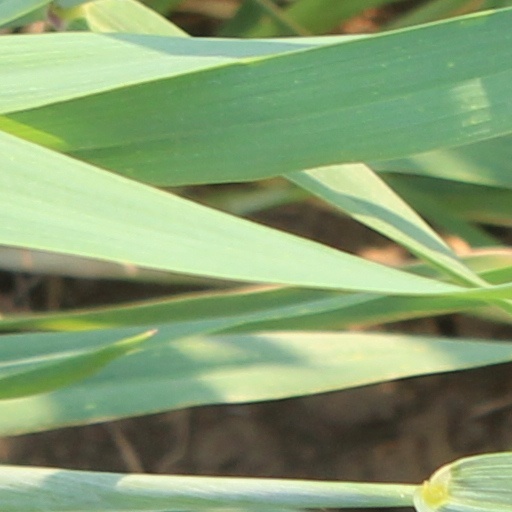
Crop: wheat